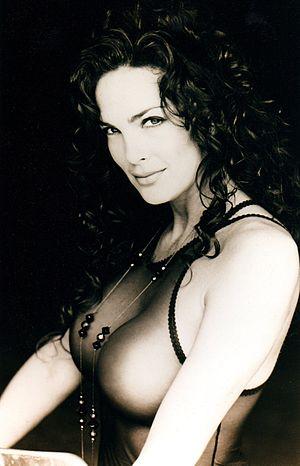
Julie Strain, née le 18 février 1962 à Concord, est une actrice et mannequin américaine.